Yuan Guoping

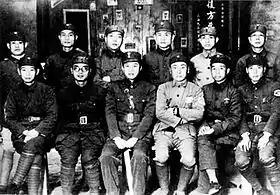
1940 group photo of New Fourth Army commanders who had participated in the Nanchang Uprising of 1927. Front row from left: Zhou Zikun, Yuan Guoping, Ye Ting, Chen Yi and Su Yu. Zhou and Yuan both died the following year

In March 1938, he was made a representative of the Chinese Communist Party in the New Fourth Army. Yuan was killed by Kuomintang forces in the New Fourth Army Incident. In June 1955, he was interred at Yuhuatai Memorial Park of Revolutionary Martyrs, alongside Zhou Zikun.